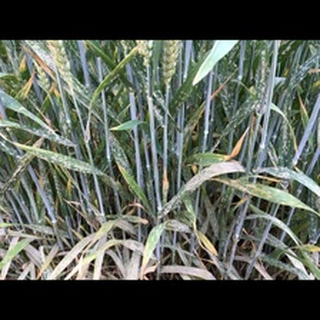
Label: wheat_mildew